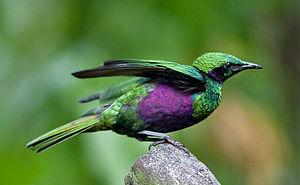
Le Choucador iris est une espèce de petits oiseaux de la famille des Sturnidae endémique d'Afrique de l'ouest, peuplant les plaines et les savanes. C'est une espèce monotypique.